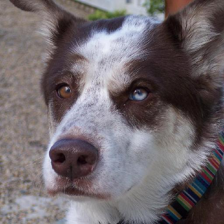
Label: animals